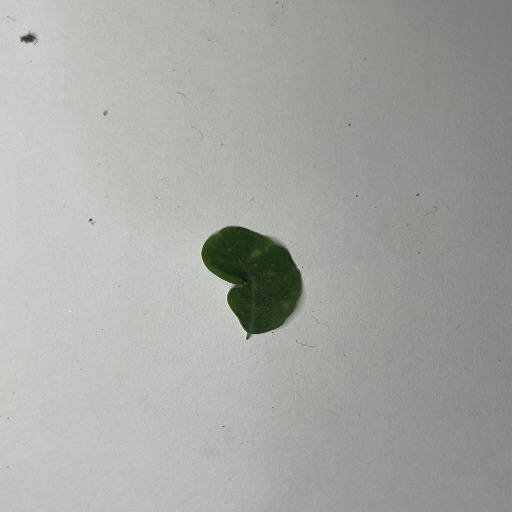
Species: Sojina
Leaf condition: Bacterial Spot